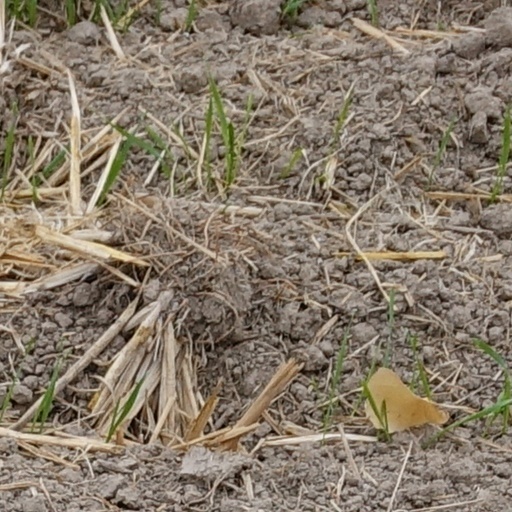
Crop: wheat